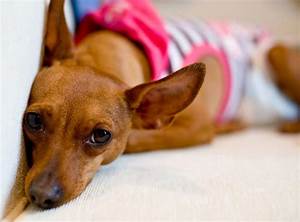
Label: dog